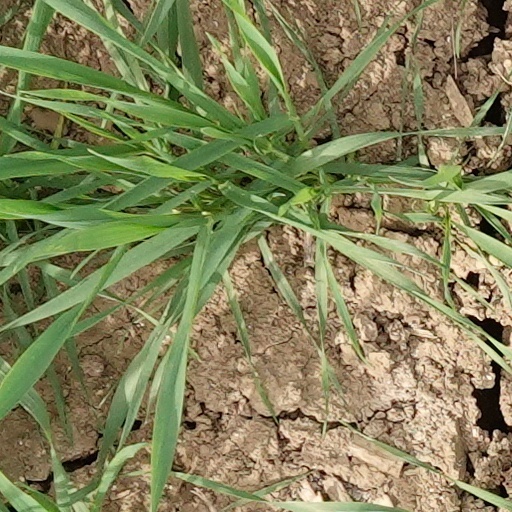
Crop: wheat